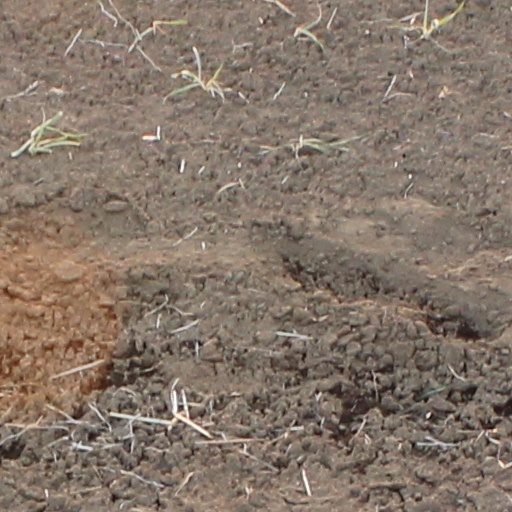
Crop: wheat